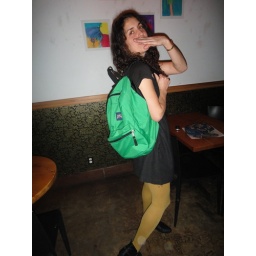
green bag modeled by kmk